History of fencing

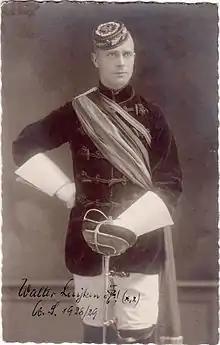
Corporate student of the "Agronomia" in Bonn 1928/1929.

The need to train swordsmen for combat in a nonlethal manner led fencing and swordsmanship to include a sport aspect from its beginnings, from before the medieval tournament right up to the modern age.